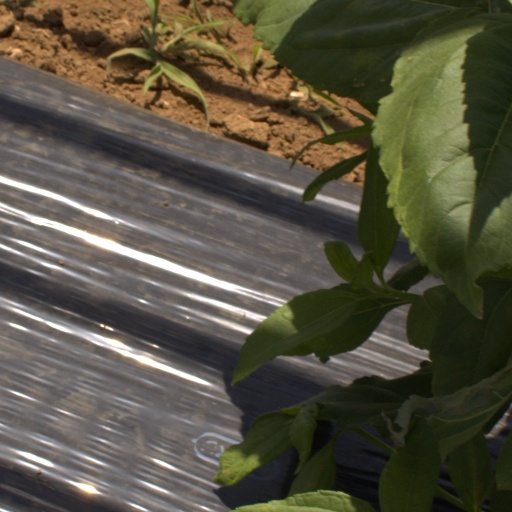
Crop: Jerusalem artichoke